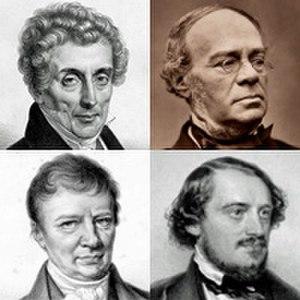
Jacques Offenbach /ʒak ɔfɛnbak/ est un compositeur et violoncelliste français d'origine allemande, né le 20 juin 1819 à Cologne et mort le 5 octobre 1880 à Paris.